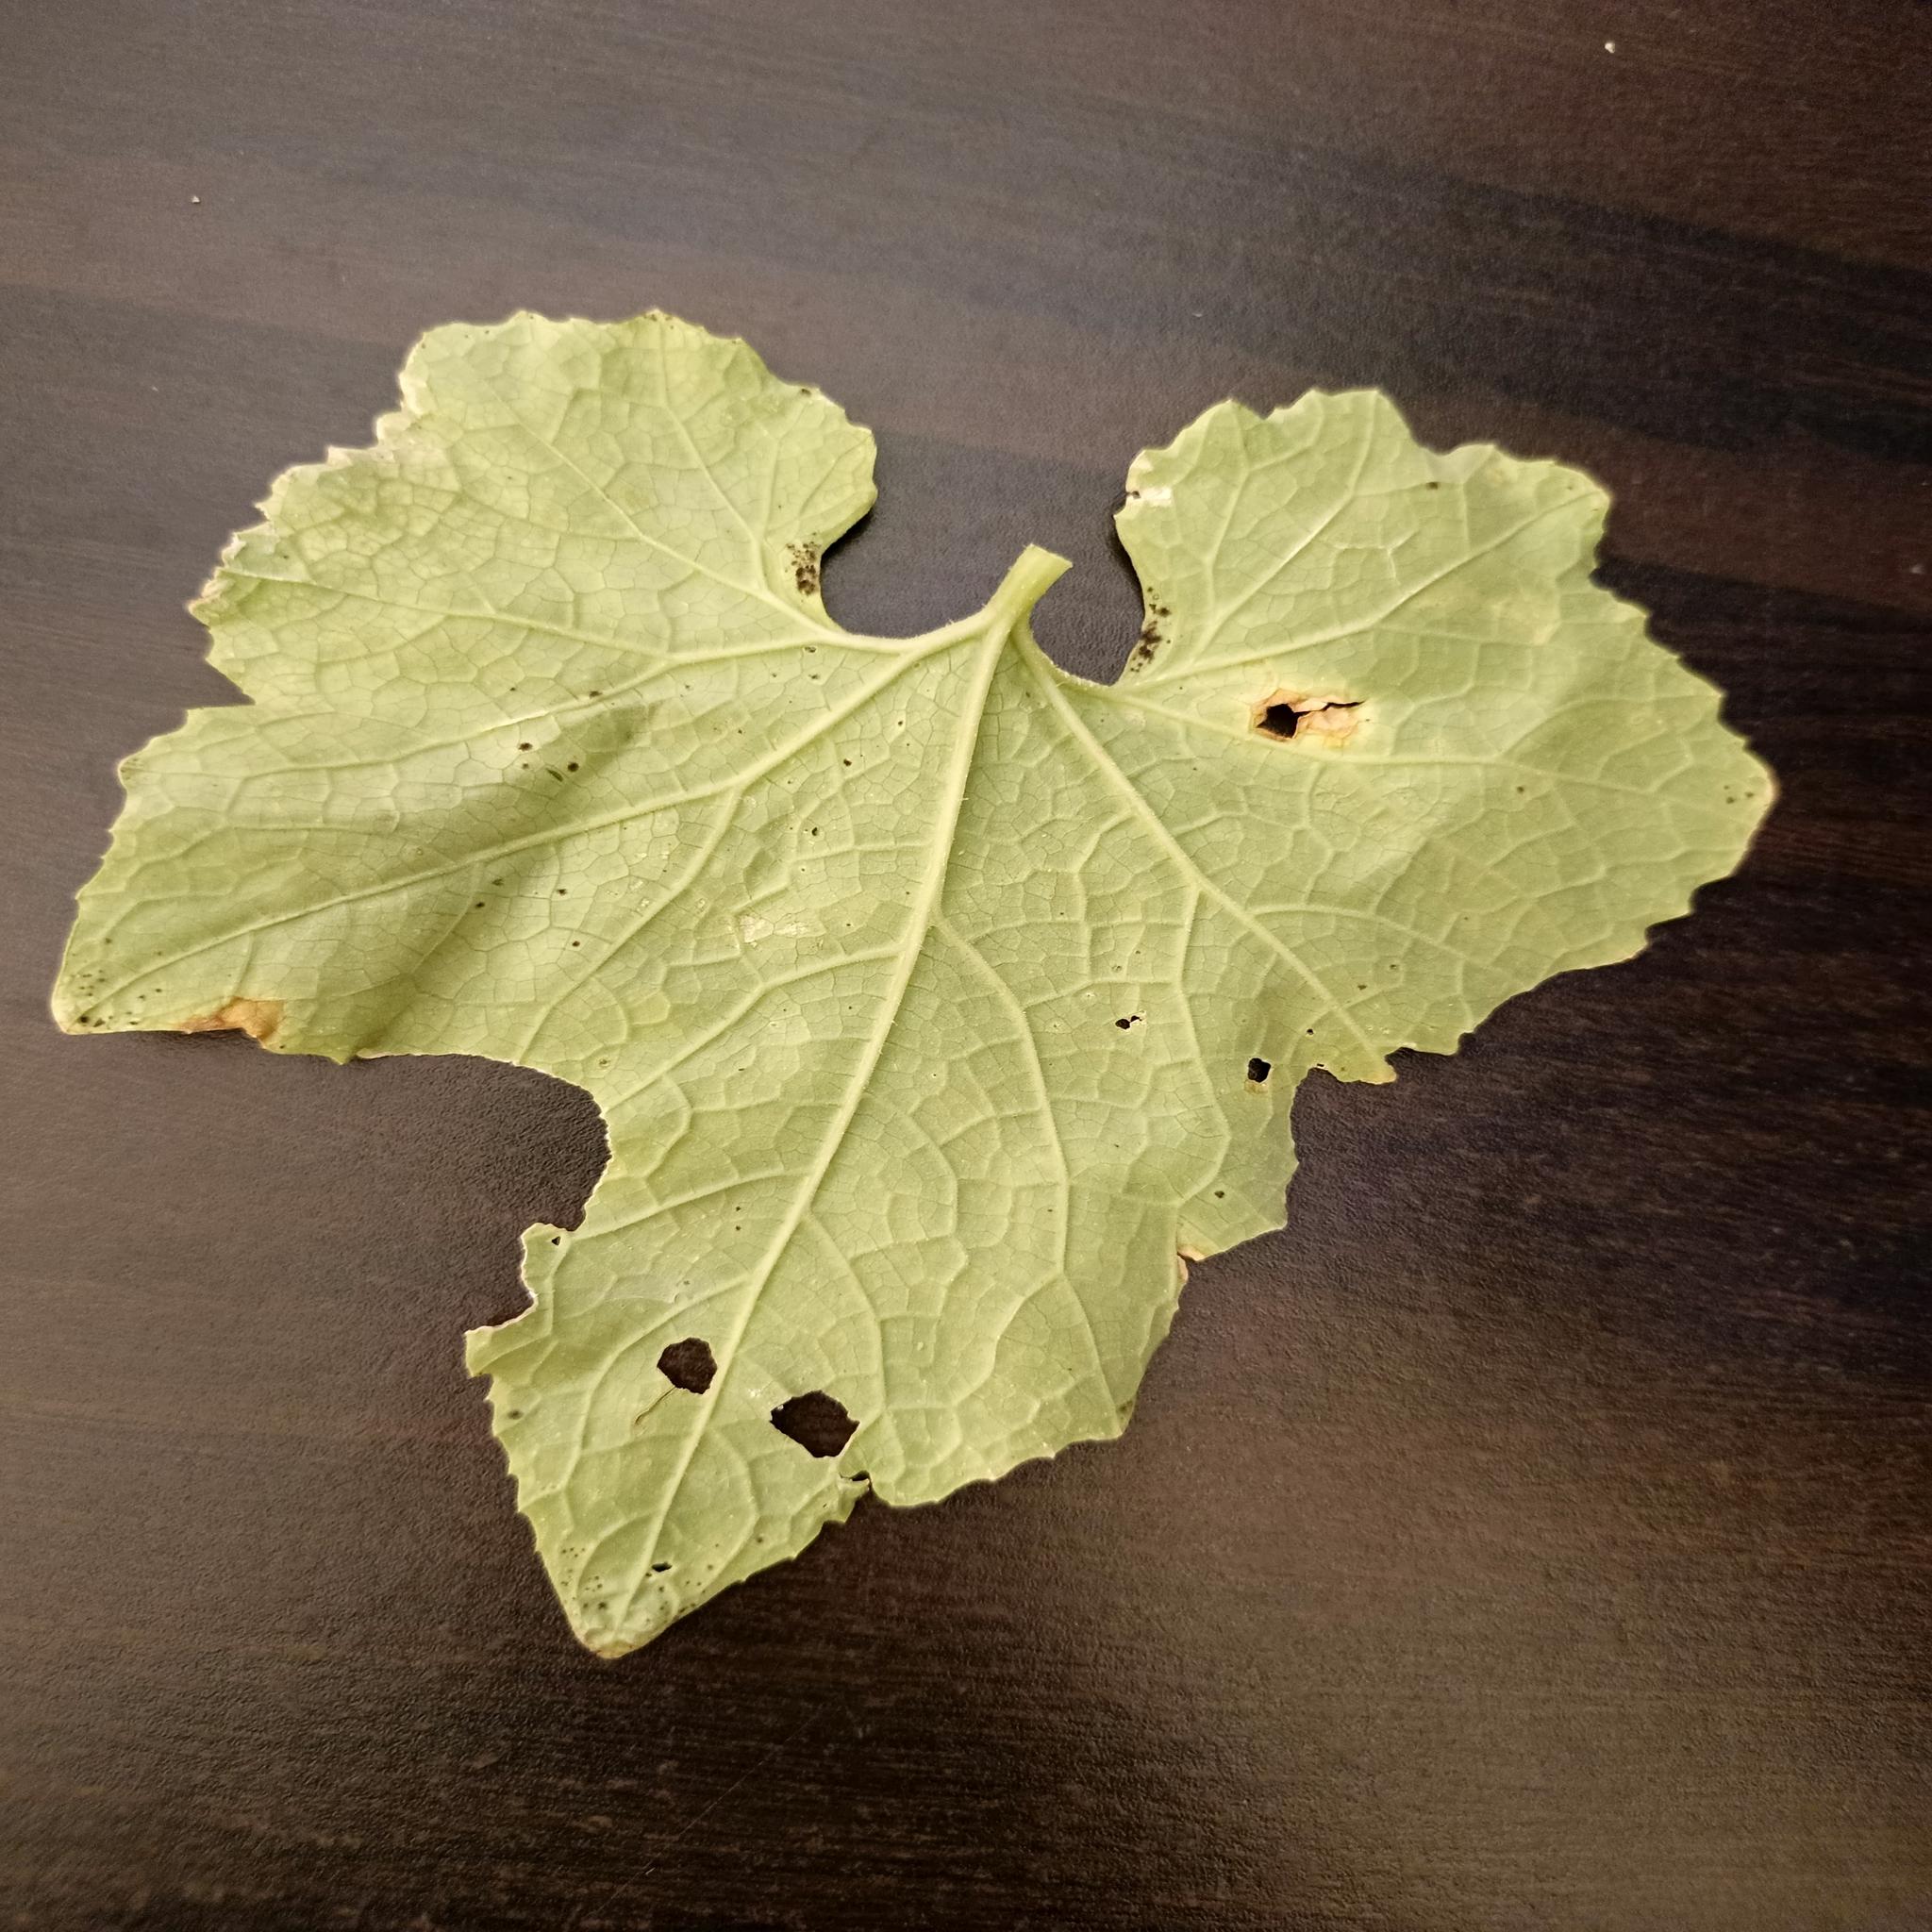
Label: Aphid